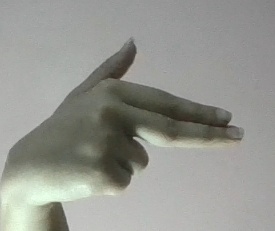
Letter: ghain